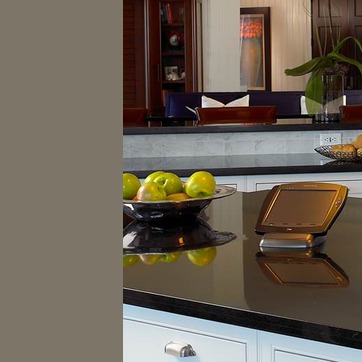
Material: food